Premier League 10 Seasons Awards

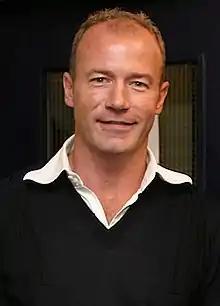
Alan Shearer in 2008

English striker Alan Shearer was named Domestic Player of the Decade in the main 10 Seasons awards announcements, in addition to being given the Outstanding Contribution to the FA Premier League award. Two weeks later he was also named as the Overall Player of the Decade. In the first decade, Shearer played for Blackburn Rovers, and then Newcastle United. Shearer has been described as a classic English centre-forward with great shooting power, a single-minded striker who could intimidate the defenders whose role was to stop him. In the words of the Premier League, he was "a striker without equal" in their first decade.